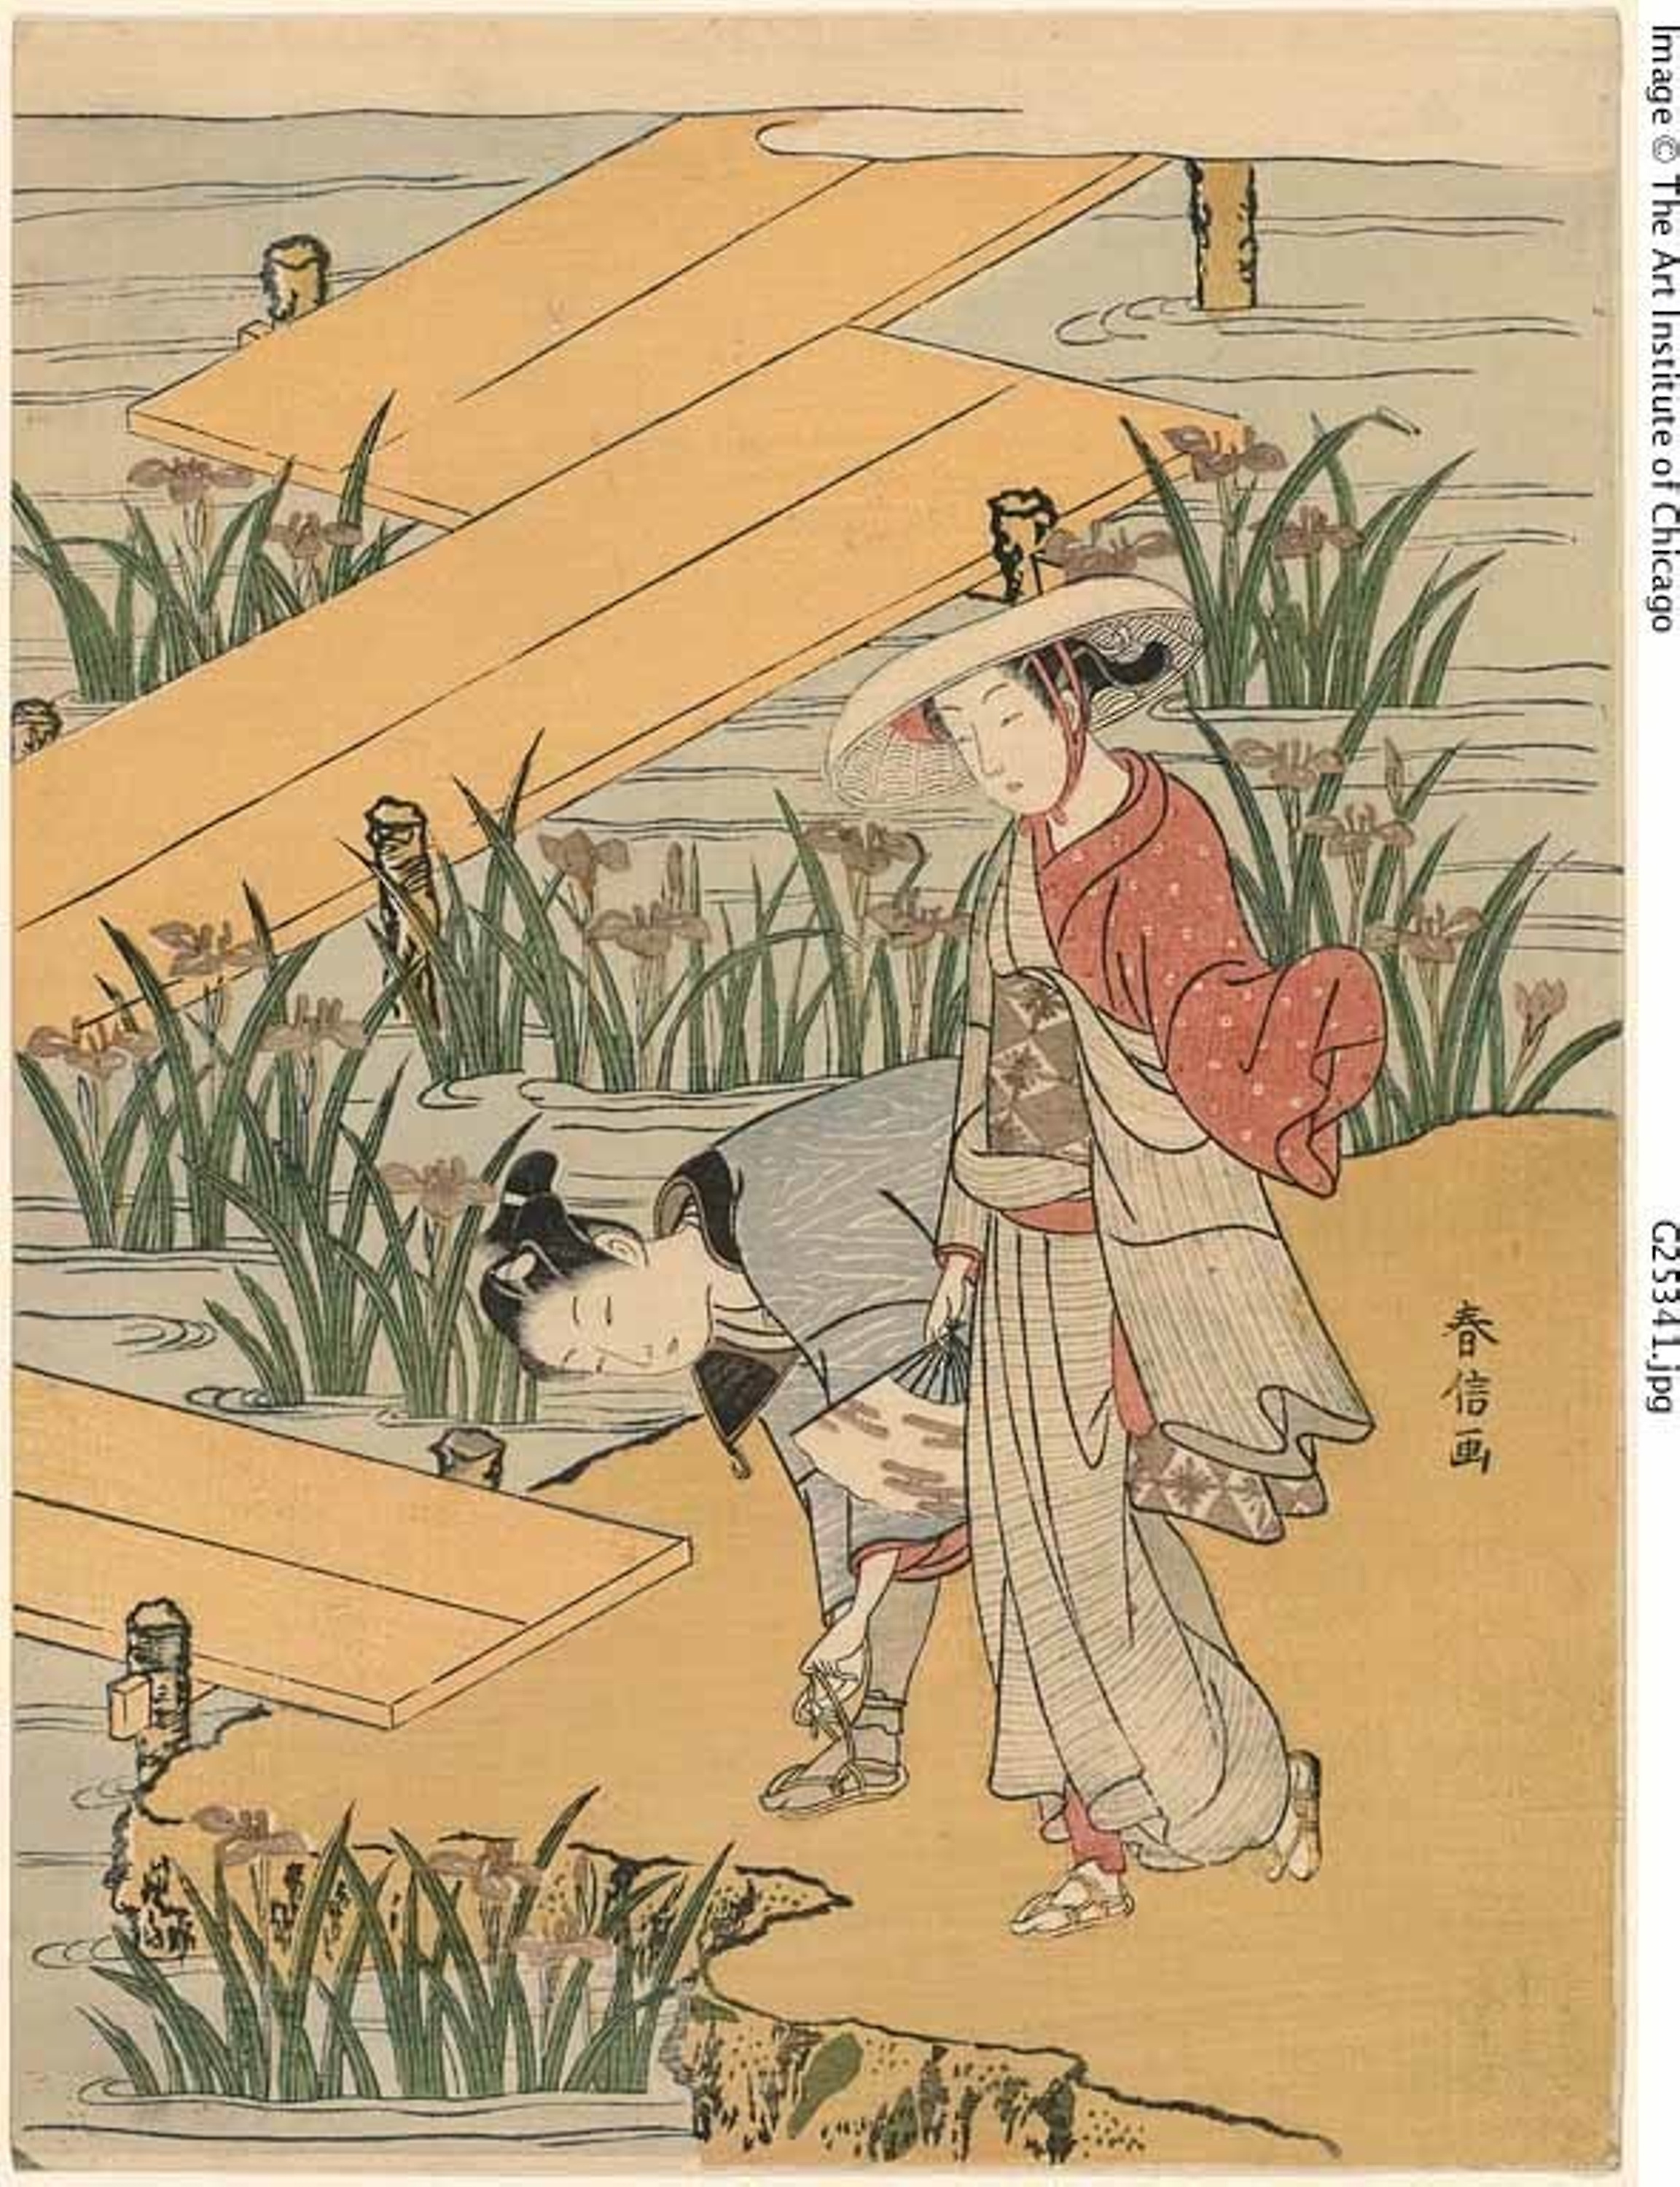
illustration, botany, art, organism, painting, grass, plant, paper product